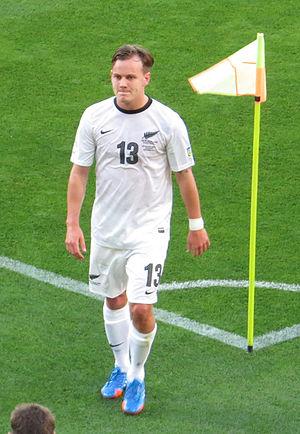
Chris James, né le 4 juillet 1987 à Wellington, est un footballeur international néo-zélandais évoluant au poste de milieu offensif.